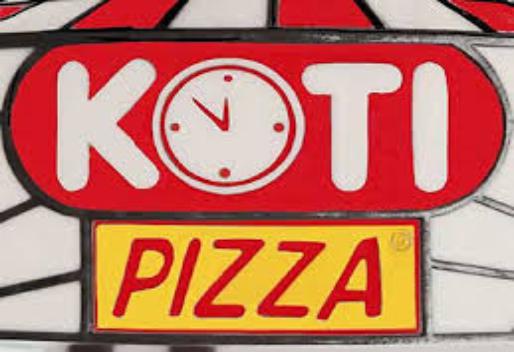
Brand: Kotipizza
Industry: Food